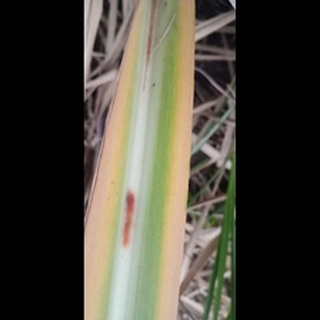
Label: sugarcane_yellow_leaf_disease